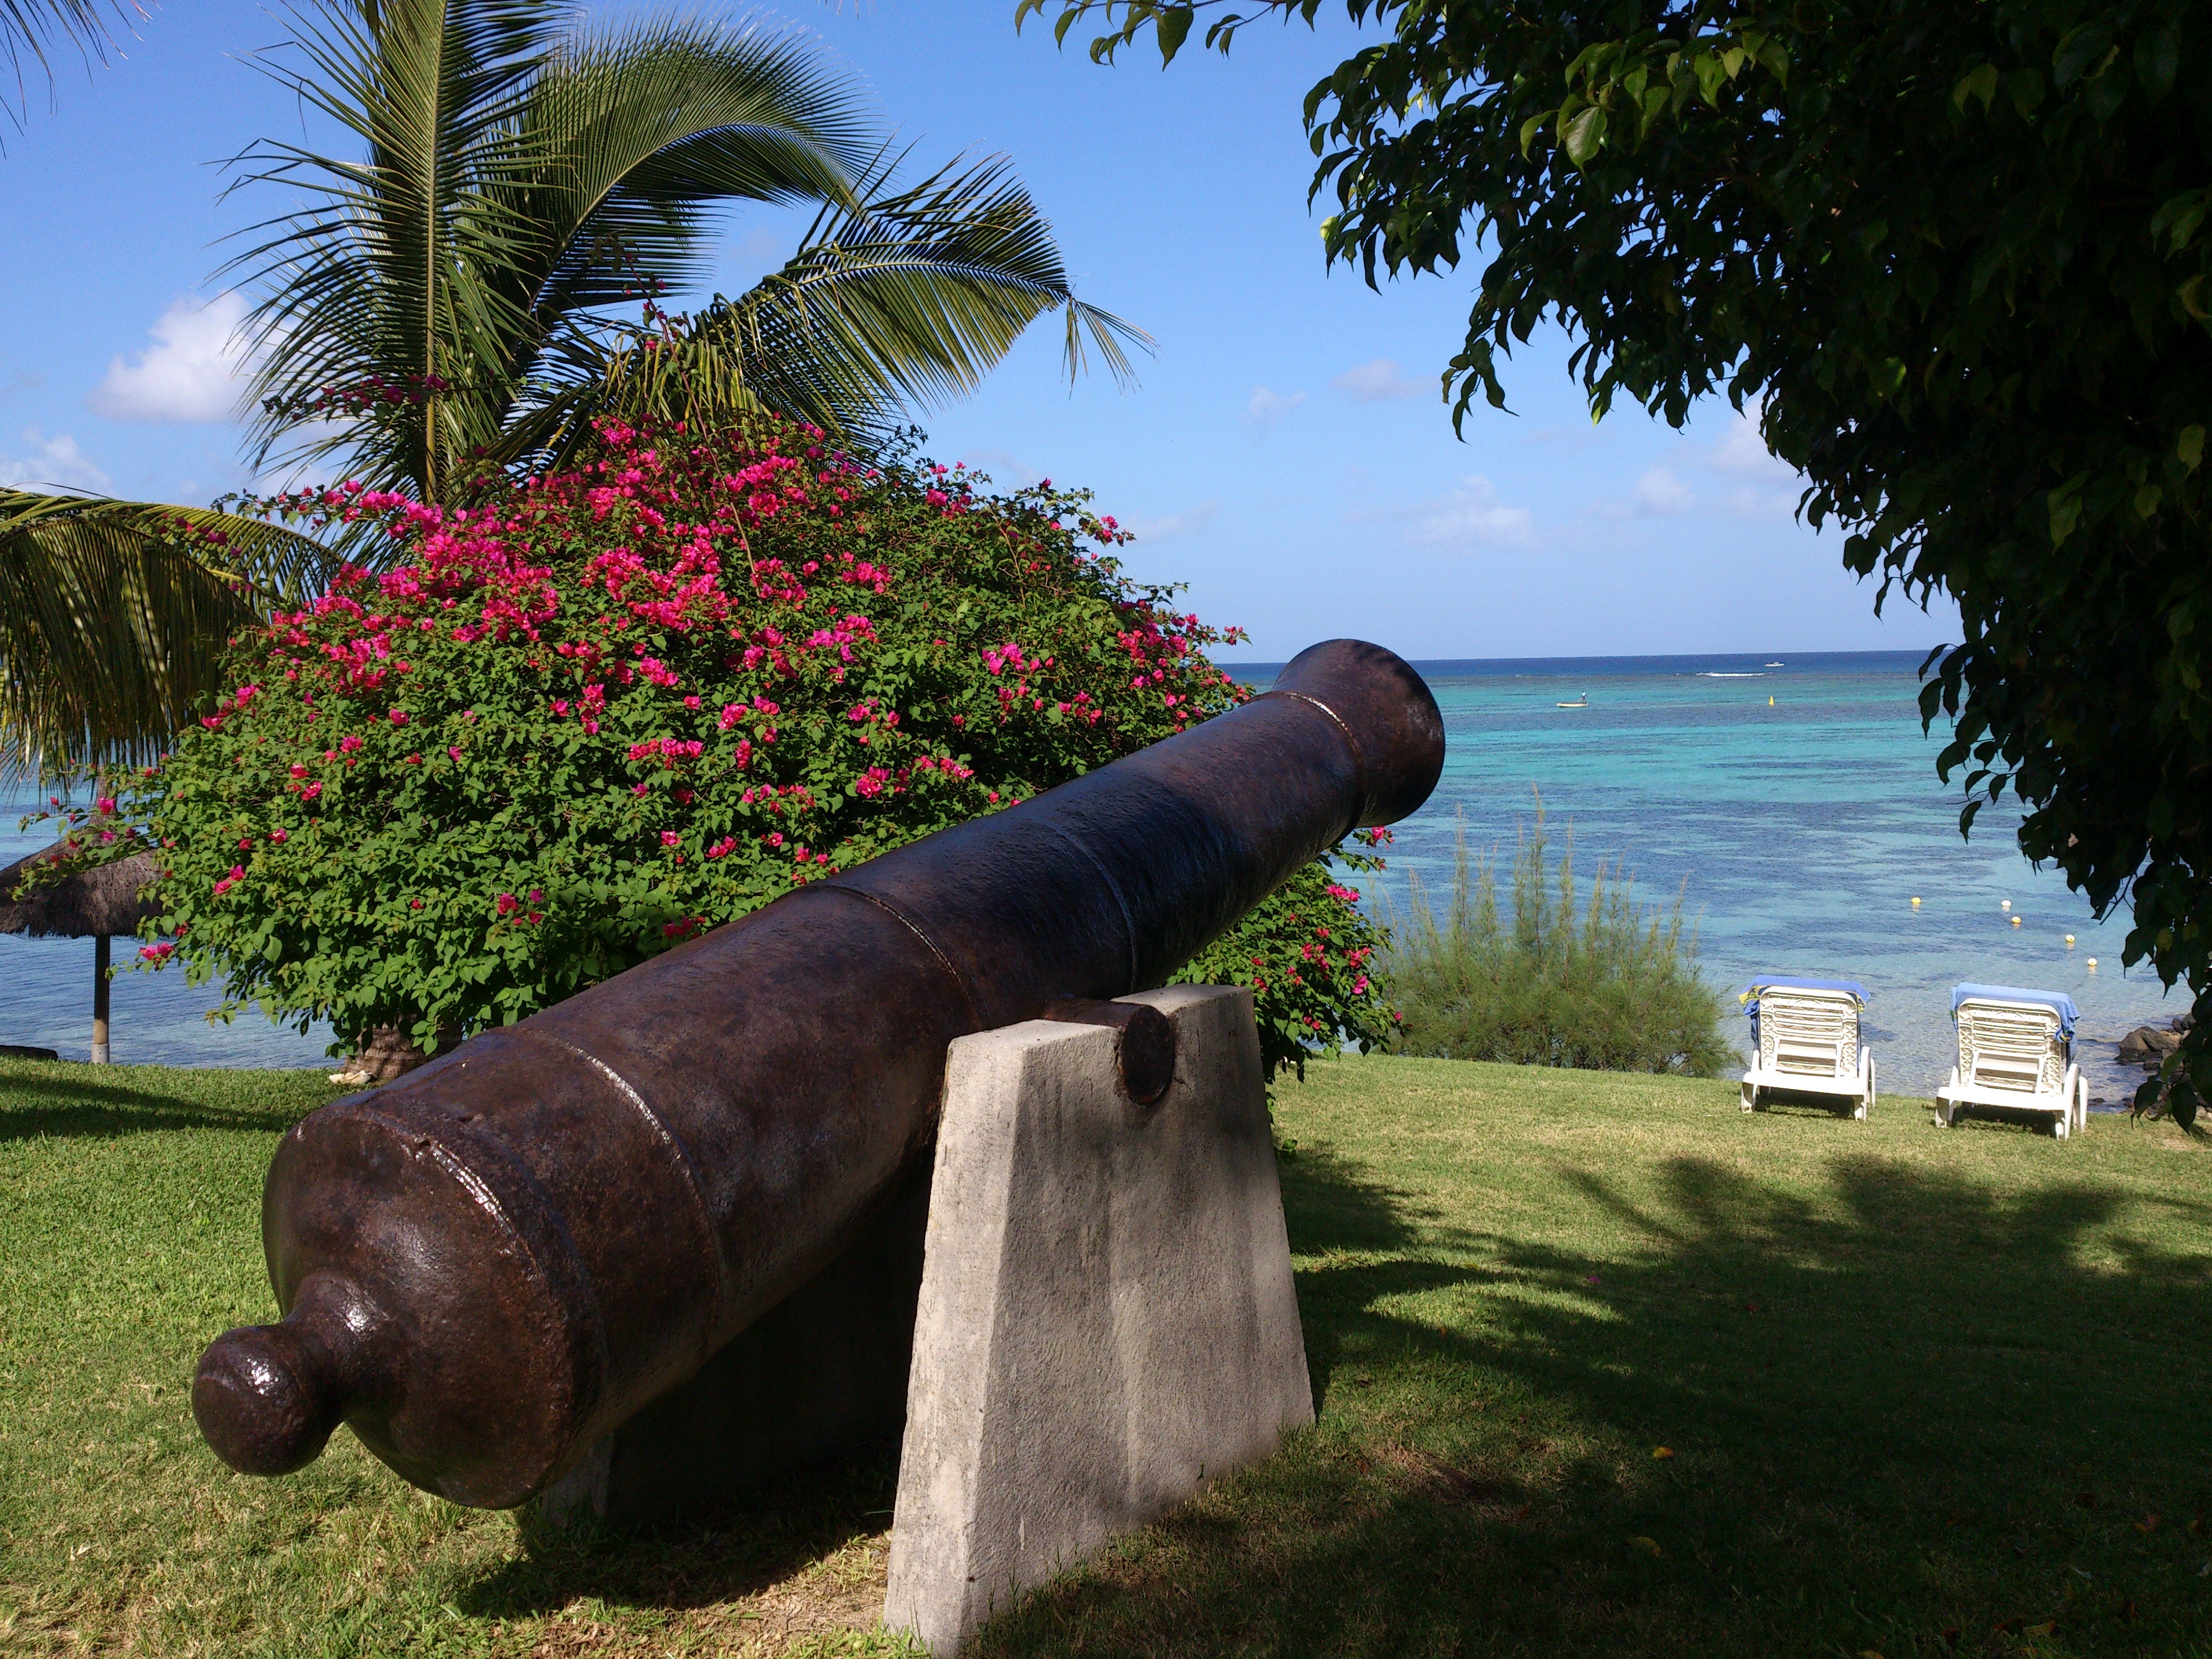
beach, sea, tree, grass, vacation, holiday, gun, exotic, palm trees, mauritius, man made object, woody plant, arecales